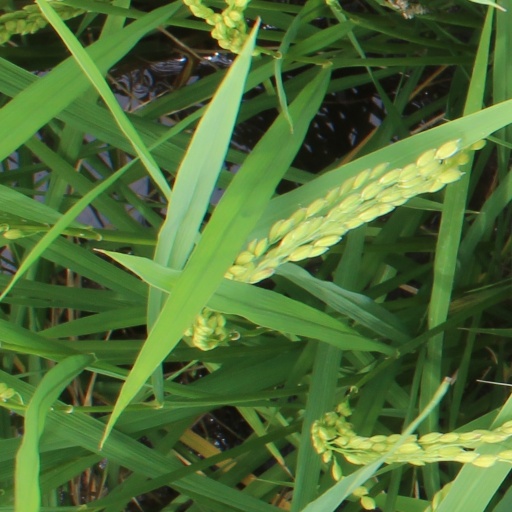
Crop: rice